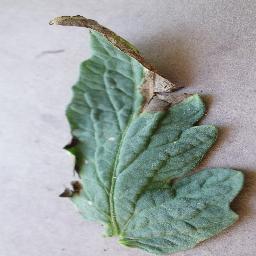
Label: Tomato___Early_blight